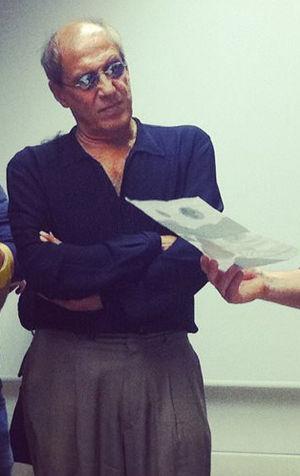
Adriano Celentano, né le 6 janvier 1938 à Milan, est un auteur-compositeur-interprète, chanteur, acteur, réalisateur, scénariste et présentateur italien. En Italie, il est surnommé « Il Molleggiato » ou « L'Urlatore ». Artiste majeur de la chanson italienne, il a vendu plus de deux-cents millions de disques dans le monde. Certains de ses succès ont été adaptés en France, notamment par Johnny Hallyday.